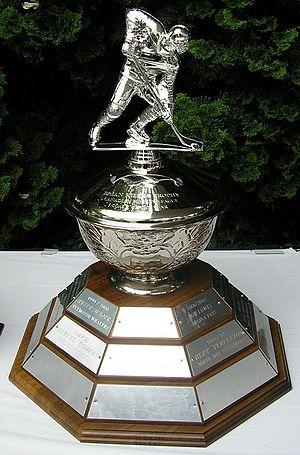
Le trophée Brian Kilrea est remis chaque saison au meilleur entraîneur de la Ligue canadienne de hockey. Le prix porte le nom de Brian Kilrea des 67's d'Ottawa membre du Temple de la renommée du hockey.